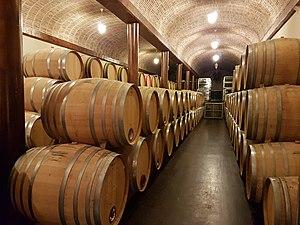
Le vin est une boisson alcoolisée obtenue par la fermentation du raisin, fruit de la vigne viticole.